Elizabeth Saunders Home

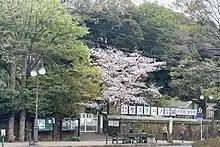
St. Stephan's School entrance, 2023

In 1953 Miki Sawada opened an elementary school for the children at Elizabeth Saunders Home to attend. It was named St. Stephan's School. Stephan was the Christian name of her third son, who died during a naval battle in Indonesia during World War II.